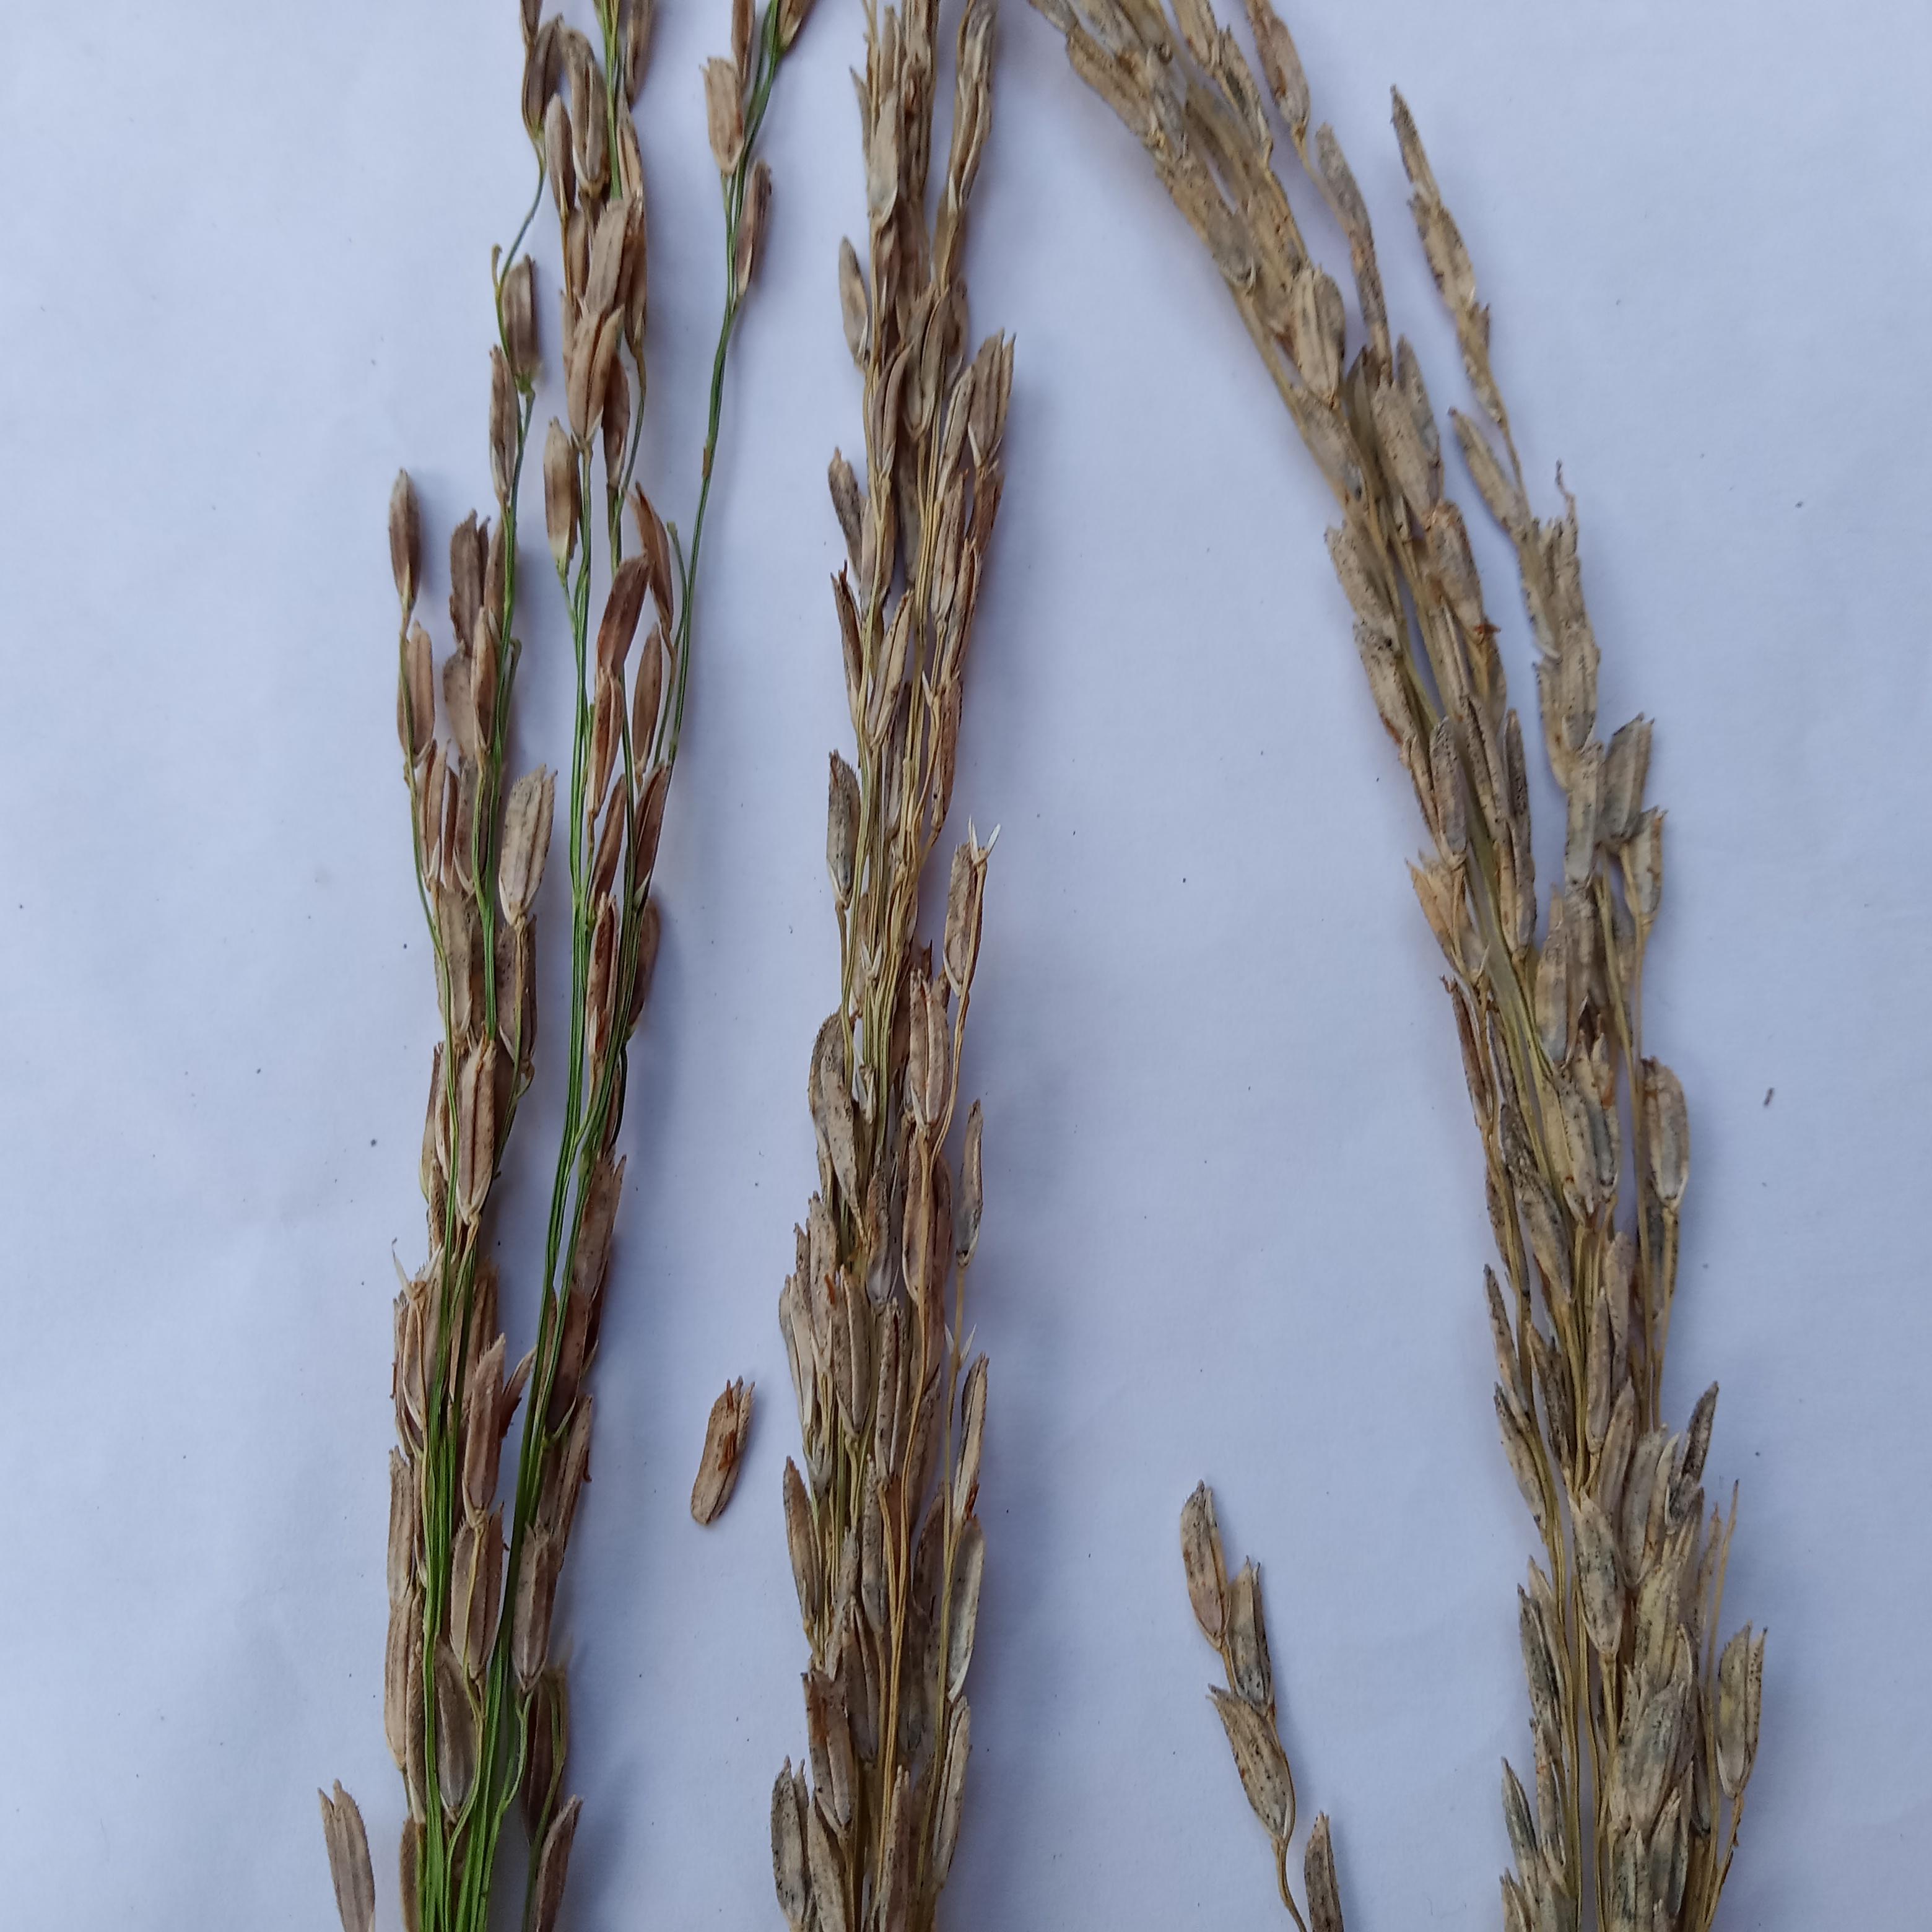
Label: Rice___Neck_Blast